Frank J. Webb

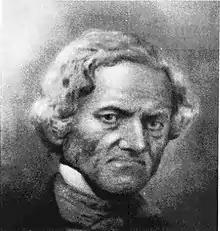
John Pierre Burr, uncle of Frank Webb

Webb's mother, Louisa Burr, was a daughter of Aaron Burr. She and her brother John Pierre Burr, a prominent activist in Philadelphia's black community, were born to a Bengali mother from Calcutta, India named Mary Emmons, who served in Burr's household as a governess. Louisa Burr Webb worked most of her life for Mrs. Elizabeth Powel Francis Fisher, a prominent Philadelphia society matron closely connected to the oldest Philadelphia families, and mother of prominent Philadelphia businessman Joshua Francis Fisher. After Francis Webb's death, Louisa remarried and became Louisa Darius.